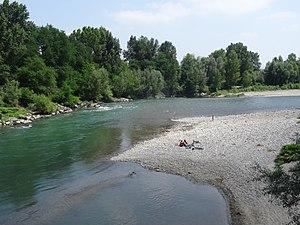
Le gave de Pau à Lescar
Lescar est une commune française située dans le département des Pyrénées-Atlantiques en région Nouvelle-Aquitaine. Elle s'étend sur les contreforts de la chaîne des Pyrénées, principalement au sein de la vallée du gave de Pau. La ville médiévale se développe sur un promontoire rocheux, surplombant le gave au sud, et se trouve délimitée par le ruisseau du Lescourre au nord puis par la plaine du Pont-Long. Lescar est l'héritière de la cité gallo-romaine de Beneharnum, première capitale du peuple des Venarni qui donne son nom à l'ancien État souverain du Béarn. Des traces de cette occupation antique sont retrouvées lors de fouilles menées, notamment dans le quartier du Bialé, mais aussi avec la découverte des restes de la villa Sent-Miquèu. La cité est en partie détruite durant le IXᵉ siècle lors des raids vikings.